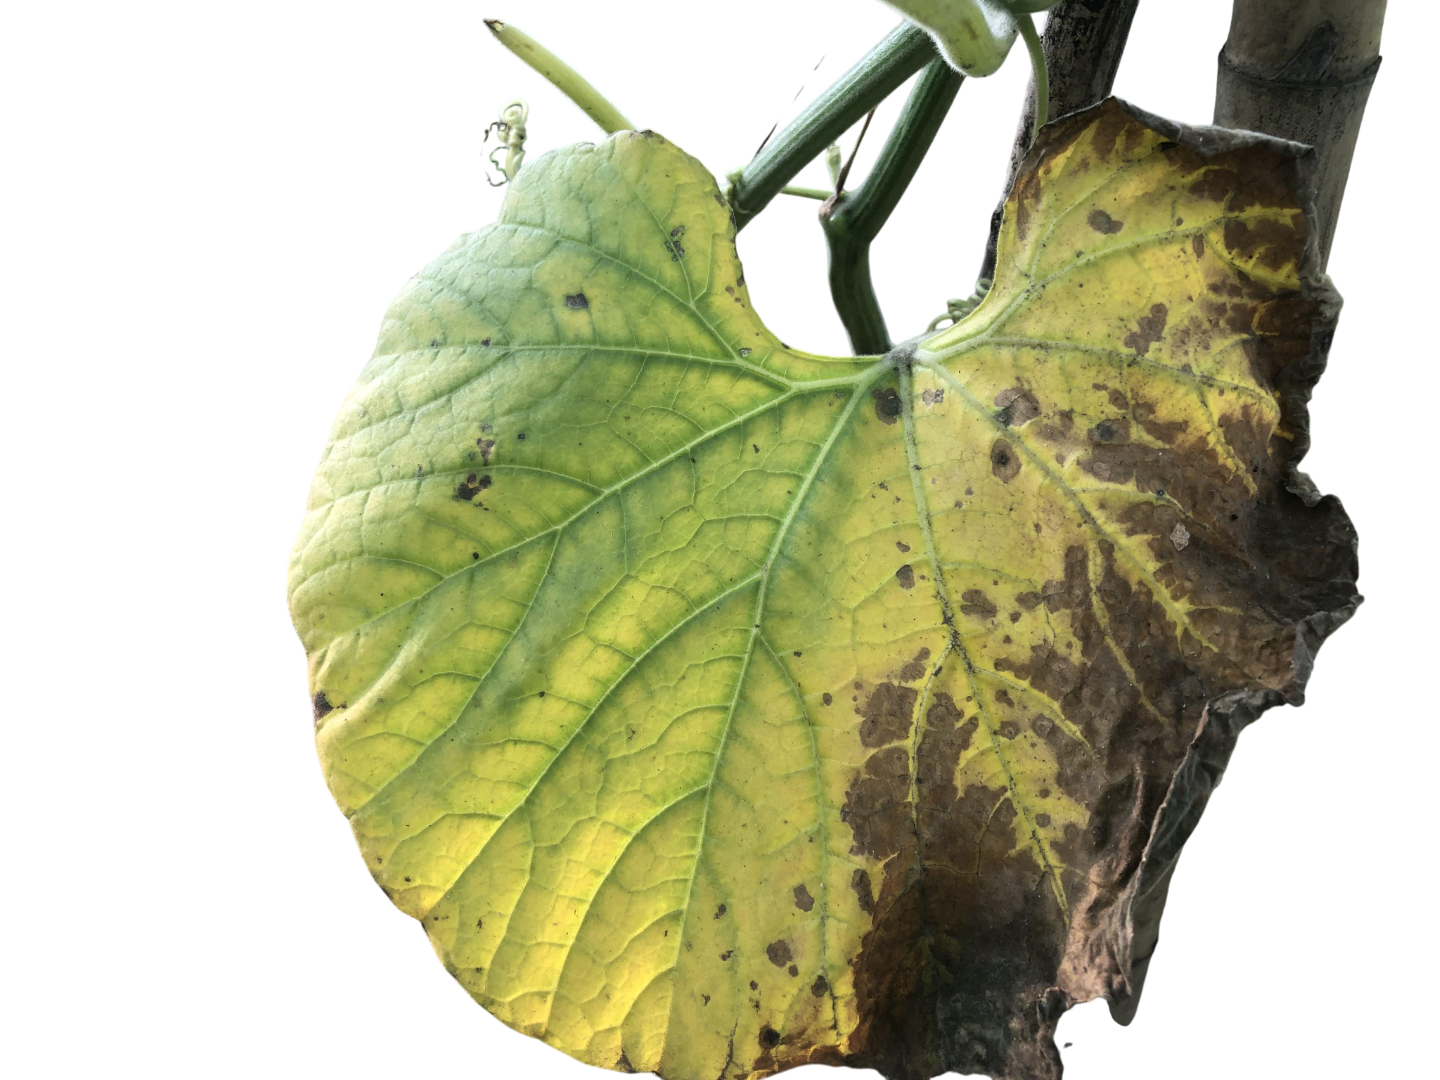
Crop: Bottle Gourd
Label: Downy_Mildew